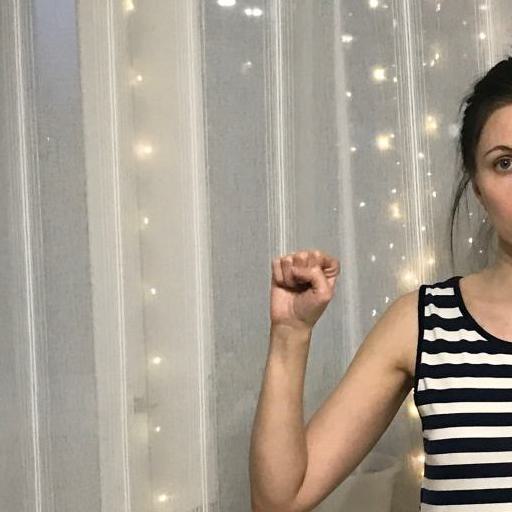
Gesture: fist